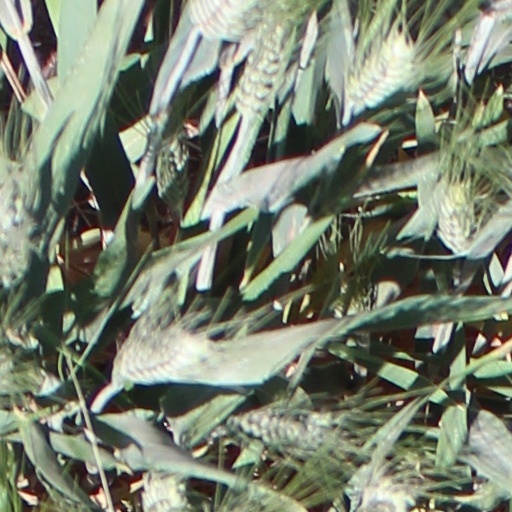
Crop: wheat